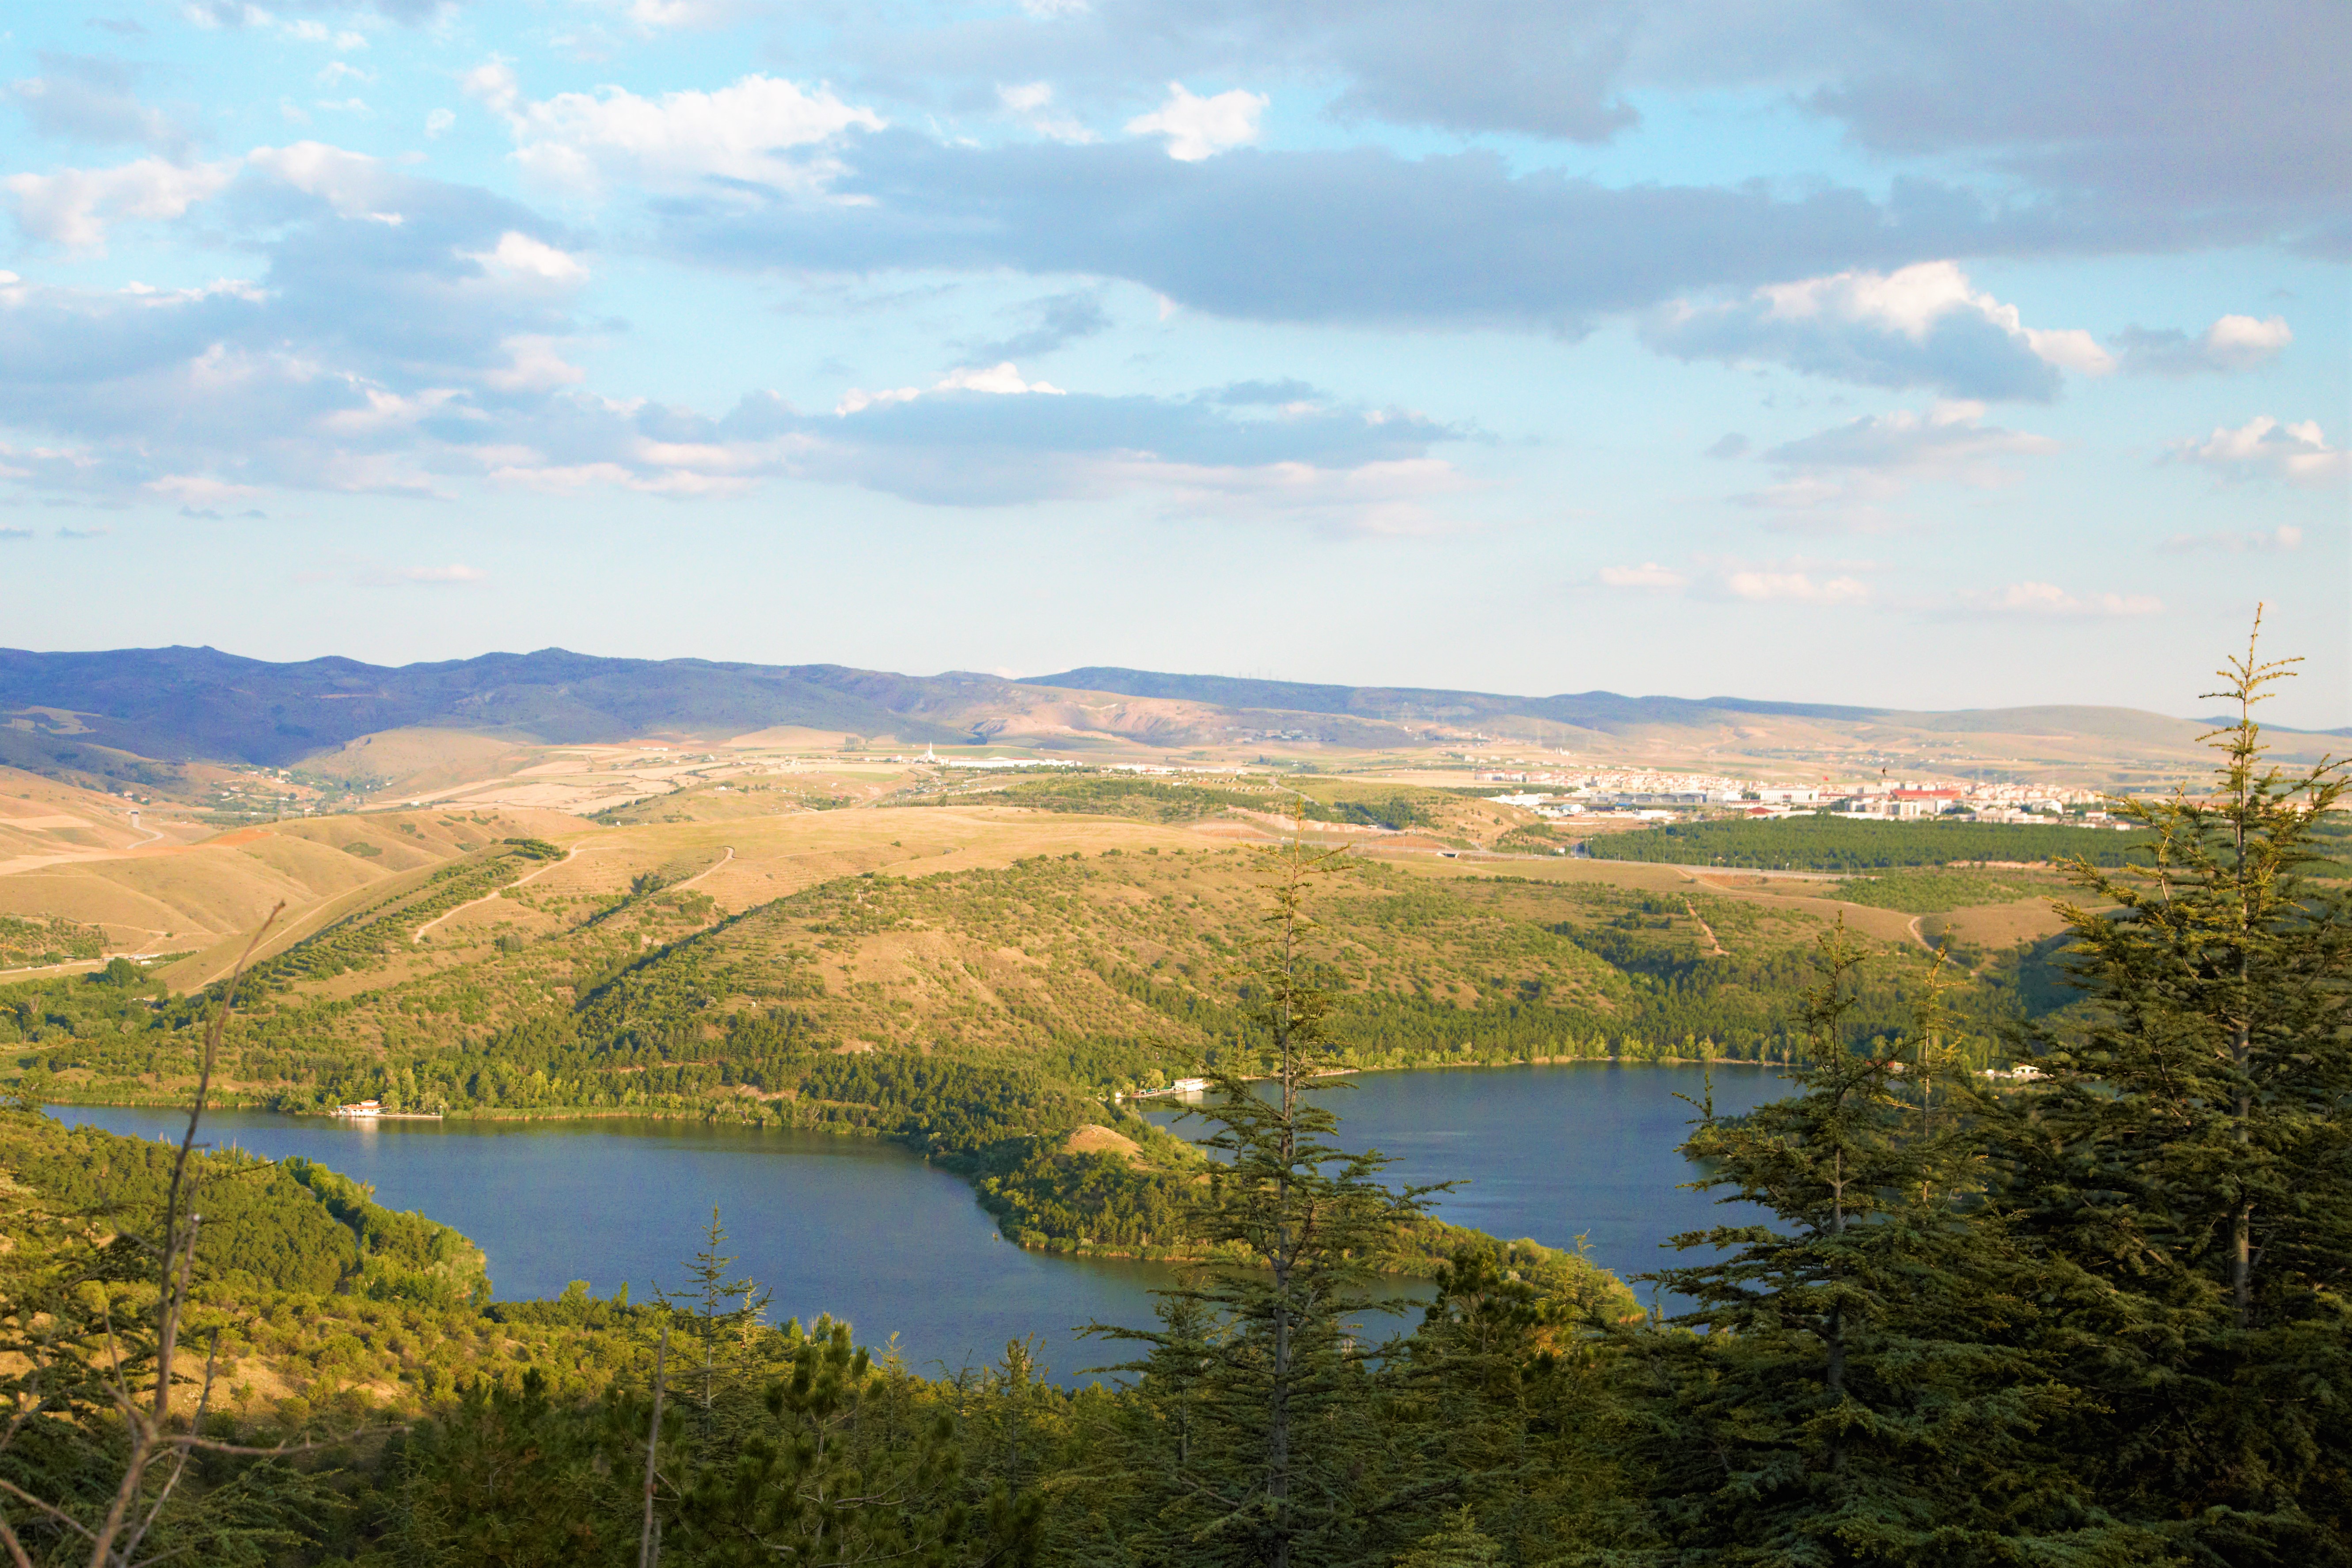
landscape, lake, nature, trees, water, highland, sky, tarn, mountain, mountainous landforms, wilderness, lake district, loch, fell, reservoir, hill, water resources, natural environment, nature reserve, cloud, tree, mountain range, hill station, bank, reflection, river, ridge, national park, rural area, mount scenery, vacation, forest, crater lake, fjord, valley, mountain pass, terrain, tourism, bay